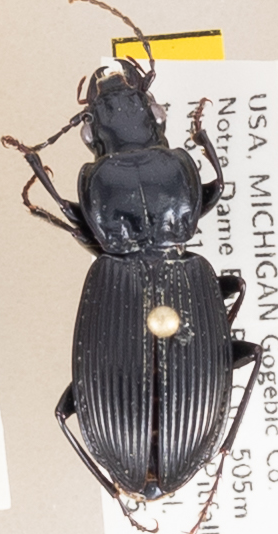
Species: Pterostichus coracinus
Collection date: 2018-07-25
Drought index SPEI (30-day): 0.458
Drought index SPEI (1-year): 0.866
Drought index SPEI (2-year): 2.09